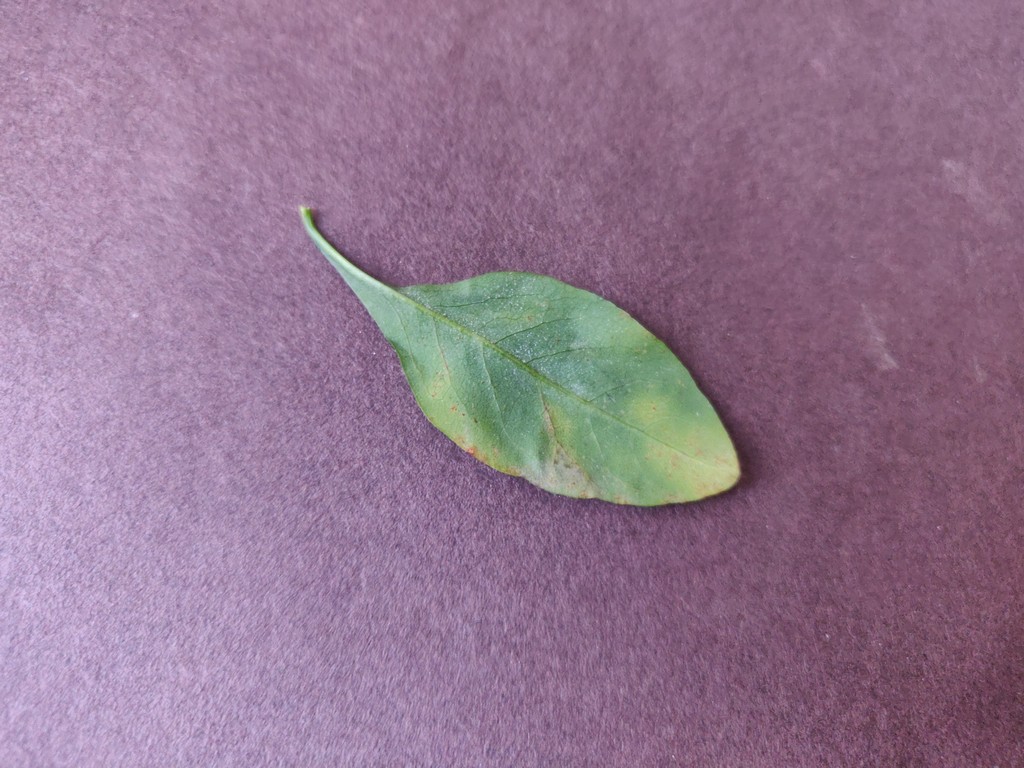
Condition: Unhealthy
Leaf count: single
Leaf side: back